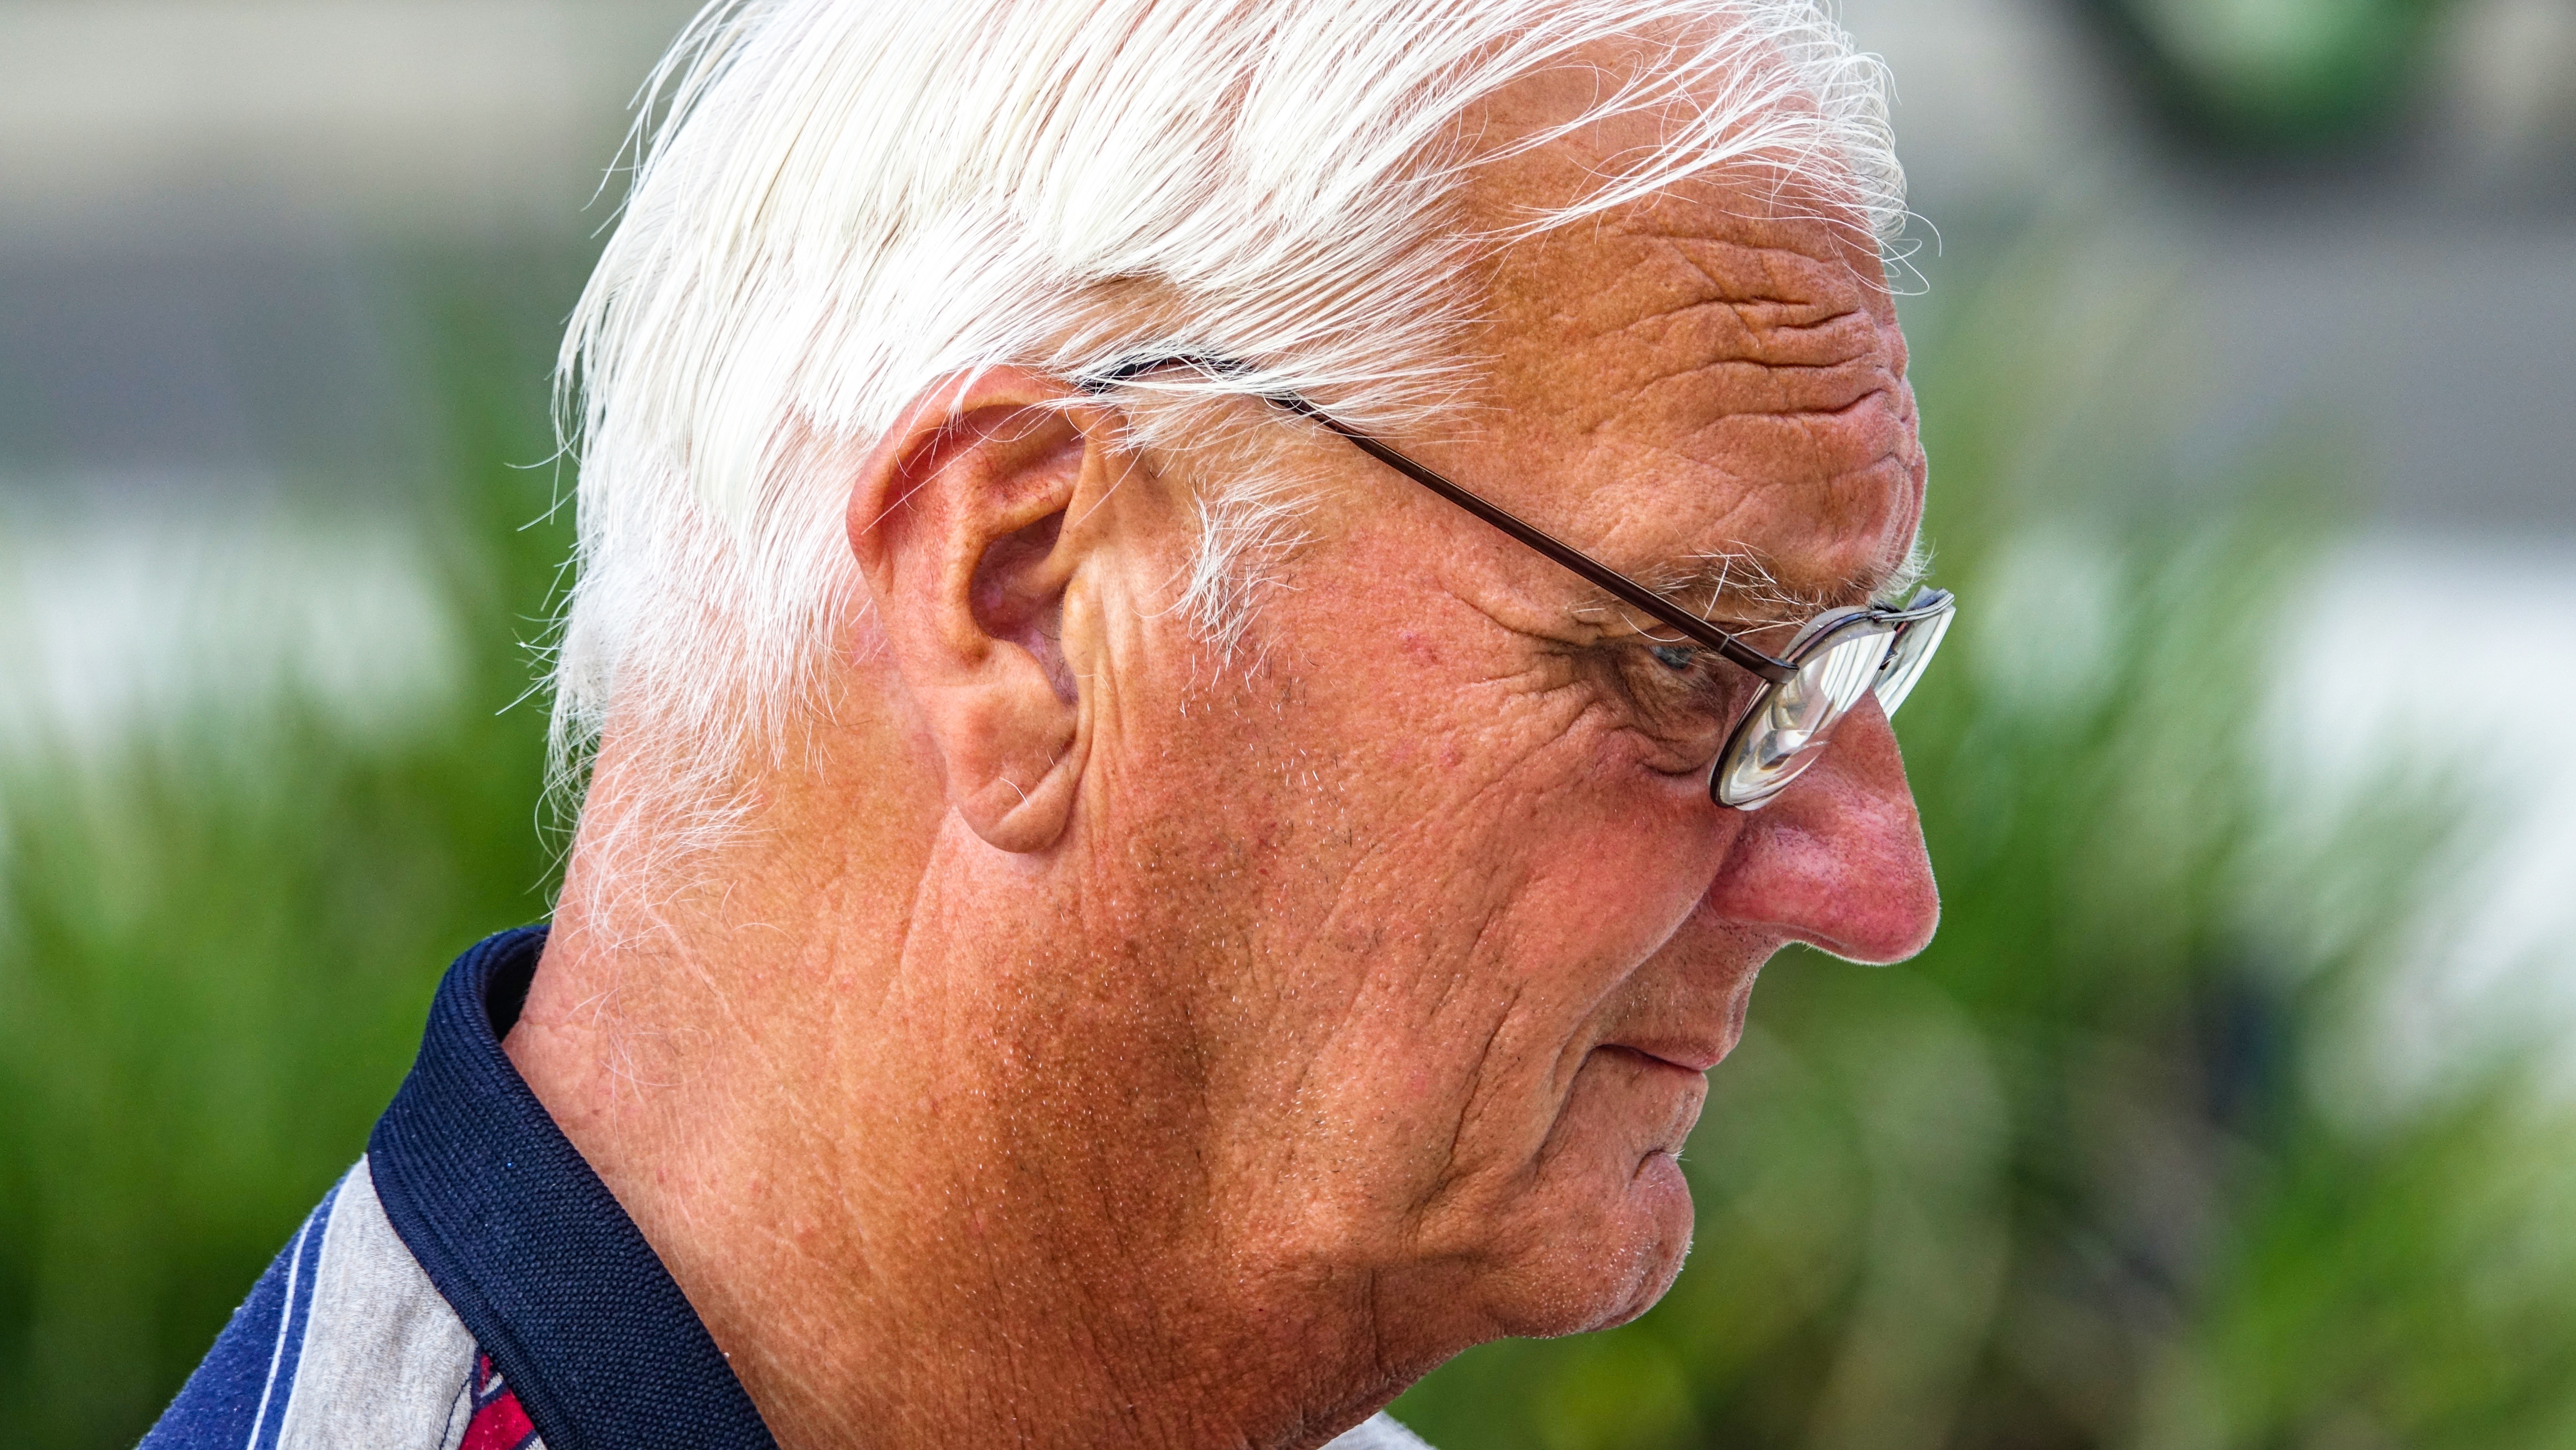
Gender: men